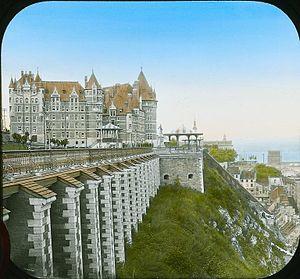
Photographie, diapositive sur verre, La Terrasse Dufferin et le Château Frontenac, Québec, QC, vers 1895, par James Ricalton. Plaque sèche à la gélatine, 8 x 10 cm
Le Château Frontenac est un célèbre hôtel de Québec situé dans le Vieux-Québec surplombant le fleuve Saint-Laurent depuis la terrasse Dufferin. Inauguré en 1893, il a été désigné lieu historique national du Canada en 1981. L'hôtel est de style Château, inspiré notamment de la Renaissance française et des châteaux de la Loire.
La terrasse Dufferin est un belvédère situé dans la haute ville de Québec attenant au Château Frontenac au pied de la Citadelle.